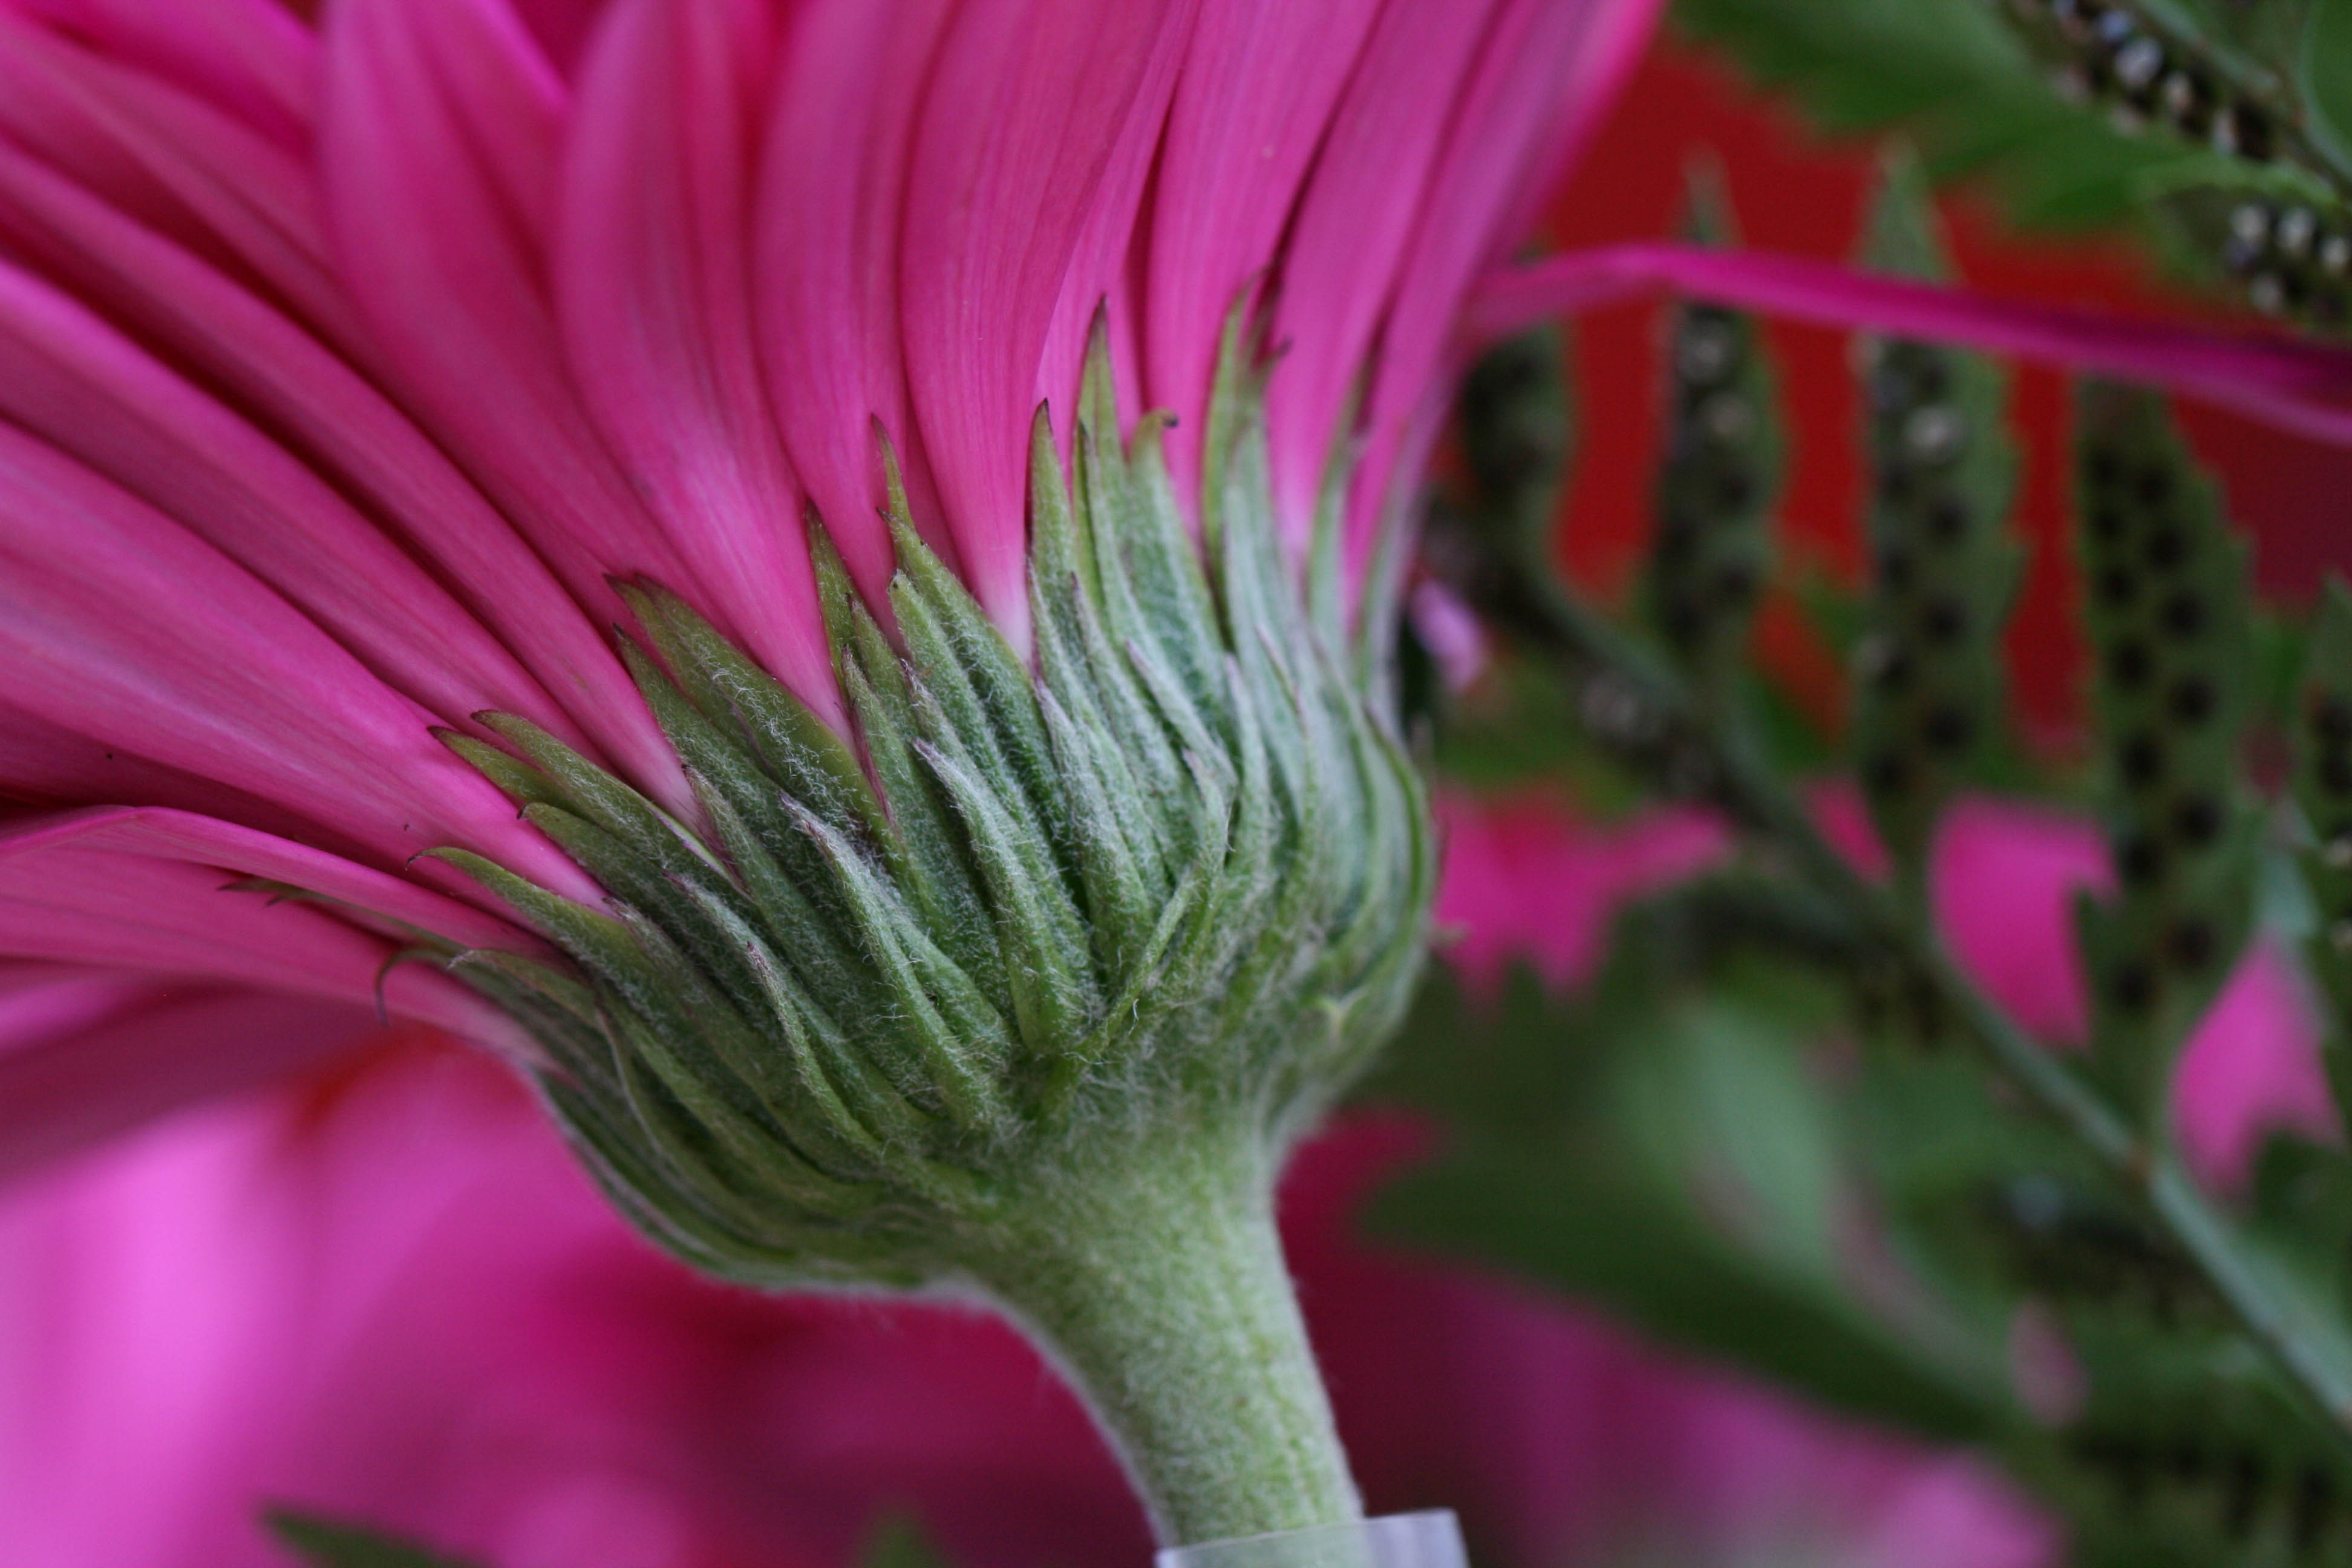
flower, flowering plant, plant, petal, pink, thistle, aster, plant stem, annual plant, daisy family, perennial plant